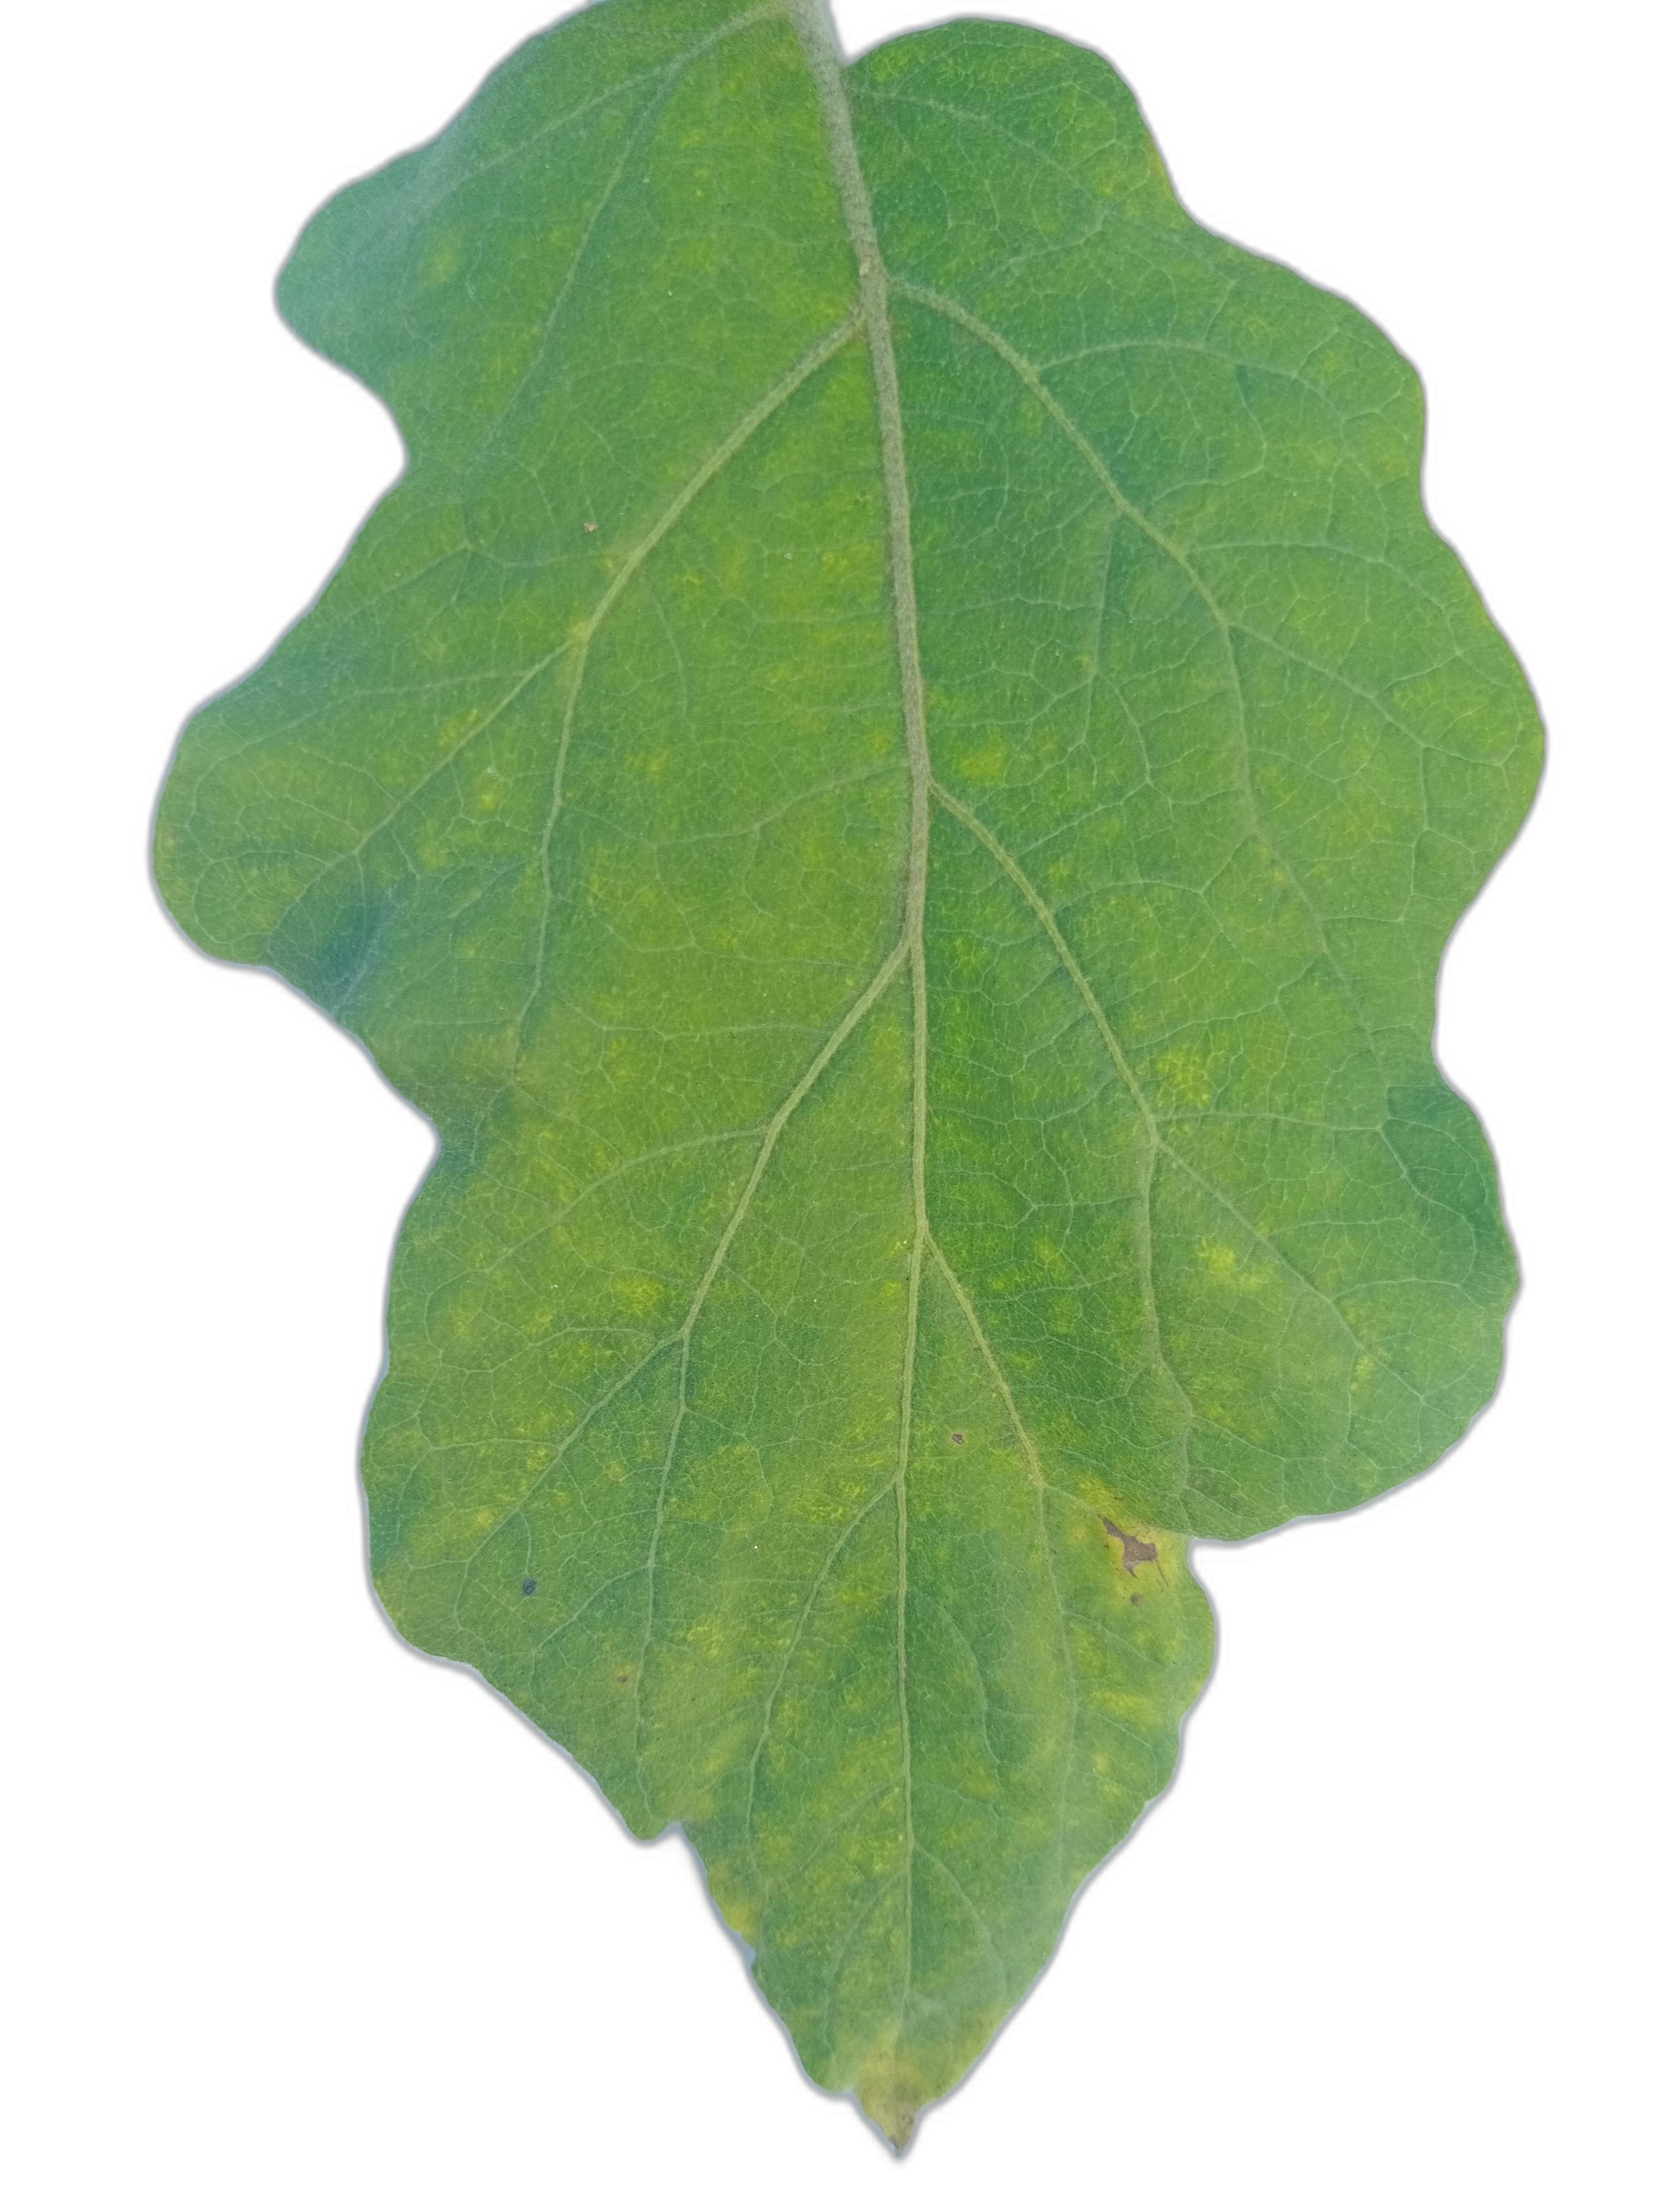
Label: Healthy Leaf